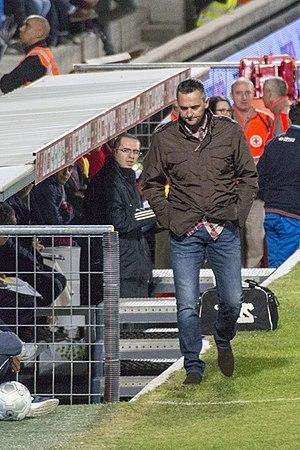
Jean-Luc Vannuchi durant le Match Nîmes-Auxerre
Jean-Luc Vannuchi, né le 13 septembre 1970 à Marseille, est un footballeur français qui évoluait au poste de défenseur, devenu ensuite entraîneur.